George Lederer

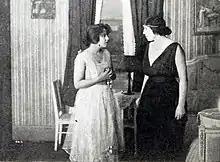
"The Decoy" (1916), one of the motion pictures directed by George Lederer

Born to a Jewish family, Lederer began his career when he joined a touring opera company at age 13, as a soprano singer. When he reached the age of 17, he collaborated with the producer Thomas Canary and leased the Casino Theatre, in New York City. In 1897, at age 25, he produced the musical "The Belle of New York", which became one of the first American musicals to enjoy enduring success in England, where it ran for over two years.